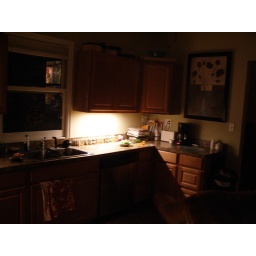
Night time kitchen view. We installed the under cabinet lighting, big improvement.